Kuksha of Odessa

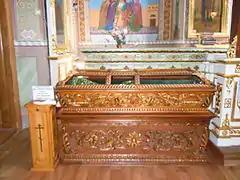
Kuksha's sarcophagus in Odessa's Holy Dormition Monastery

In October 1964, Kuksha fell and broke his hip. Lying on the cold ground, he caught a cold and developed pneumonia. Refusing to take medicine, Kuksha died on 24 December 1964 and was buried in the cemetery of the Holy Dormition Monastery in Odessa. After the collapse of the Soviet Union, he was glorified as venerable by the Holy Synod of the Ukrainian Orthodox Church in 1995.